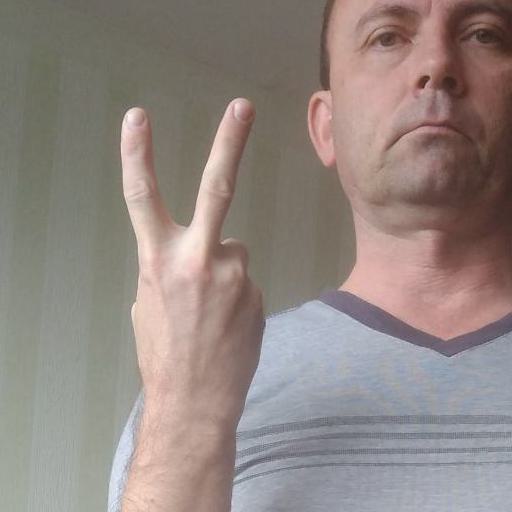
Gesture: peace_inverted